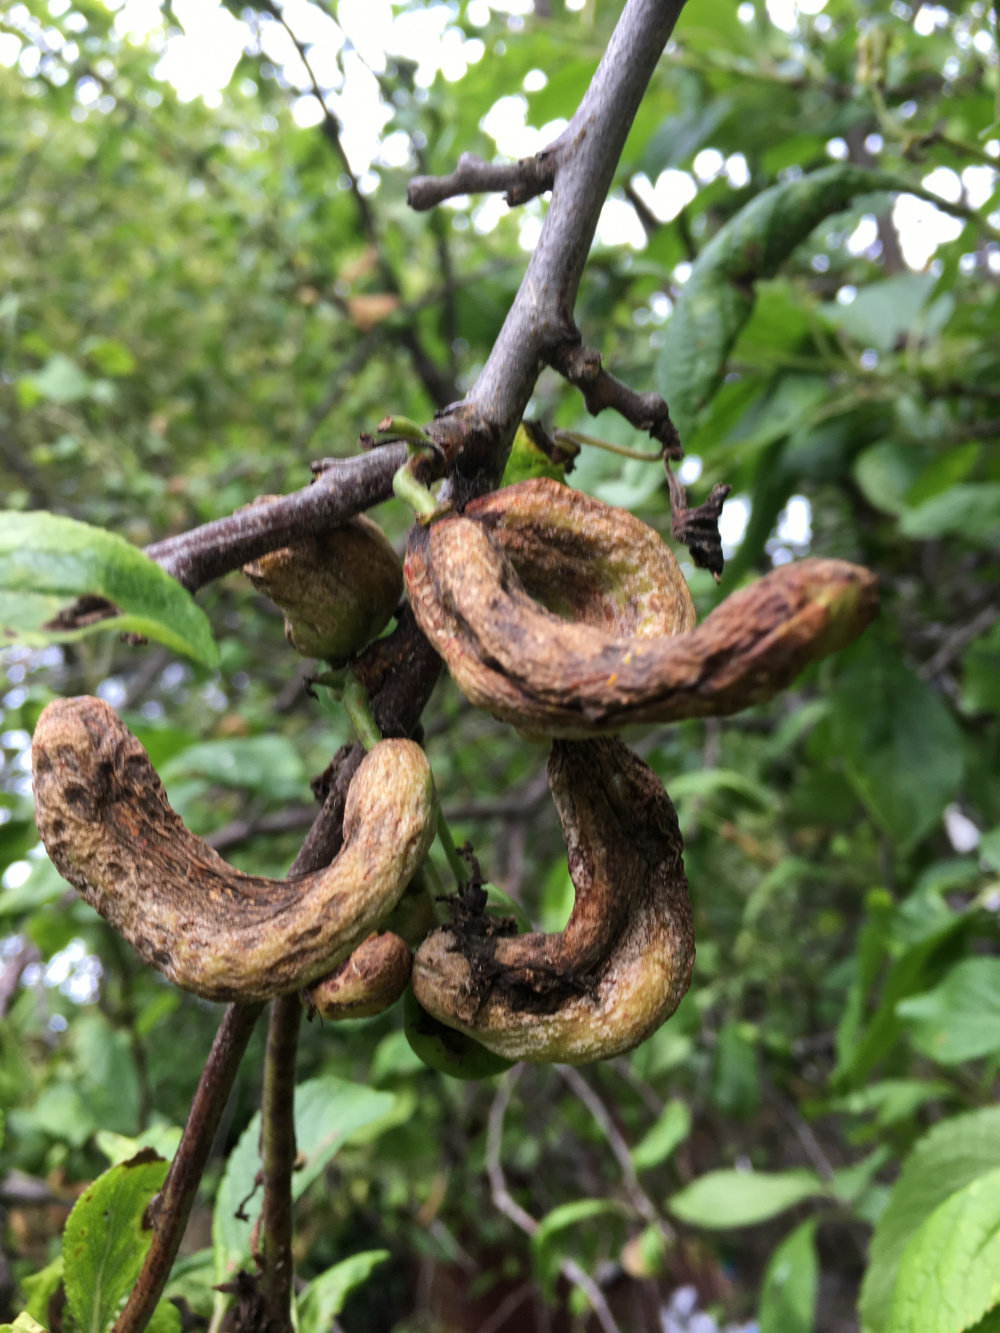
Plant: Plum
Disease: plum pocket disease